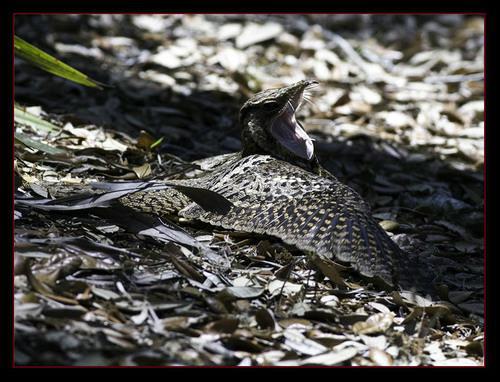
A photo of a chuck will widow